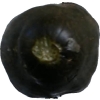
Label: cucumber